Question: Please indicate a possible affordance area of the hold_book that can be used for holding
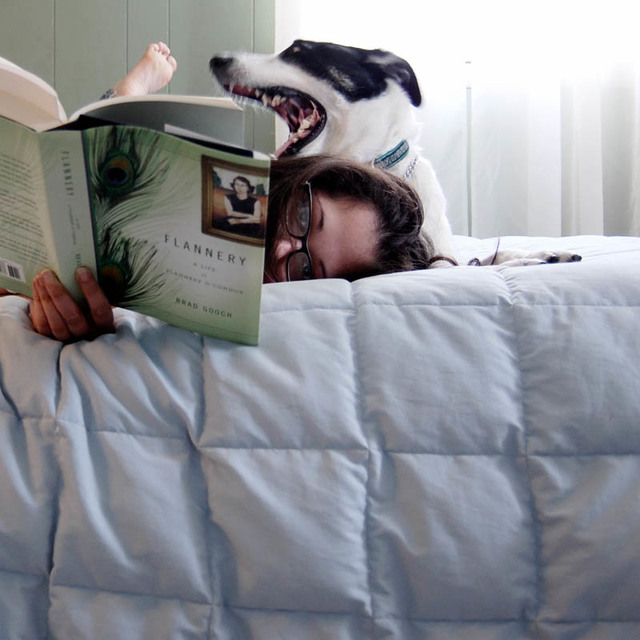
Answer: [0, 56.14, 279.298, 359.298]